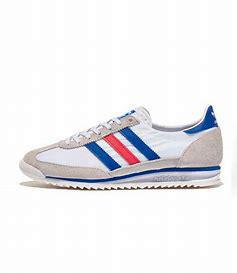
Brand: Adidas
Model: SL 72